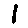
Label: 1